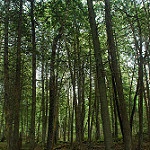
Scene: Outdoor